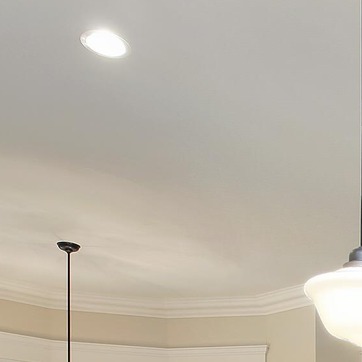
Material: painted